Charles Dennis

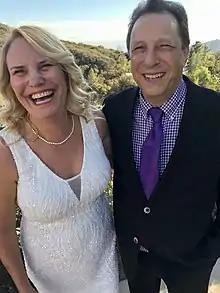
Ulrika Vingsbo and Dennis at their wedding, December 2017

Dennis is the third son of Sam and Sade Dennis. He attended Cedarvale Public School, Vaughan Road Collegiate, and University College at the University of Toronto, where he graduated with a Bachelor of Arts in 1968. He is on the Great Alumni List for the University of Toronto. He is a member of the Playwrights/Directors Unit of The Actors Studio, and married to producer and publisher Ulrika Vingsbo-Dennis.